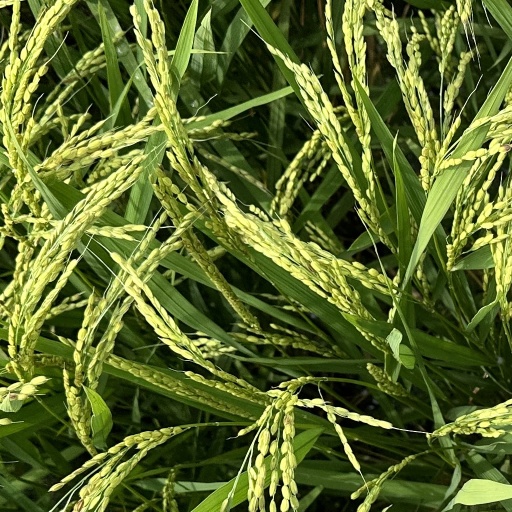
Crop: rice